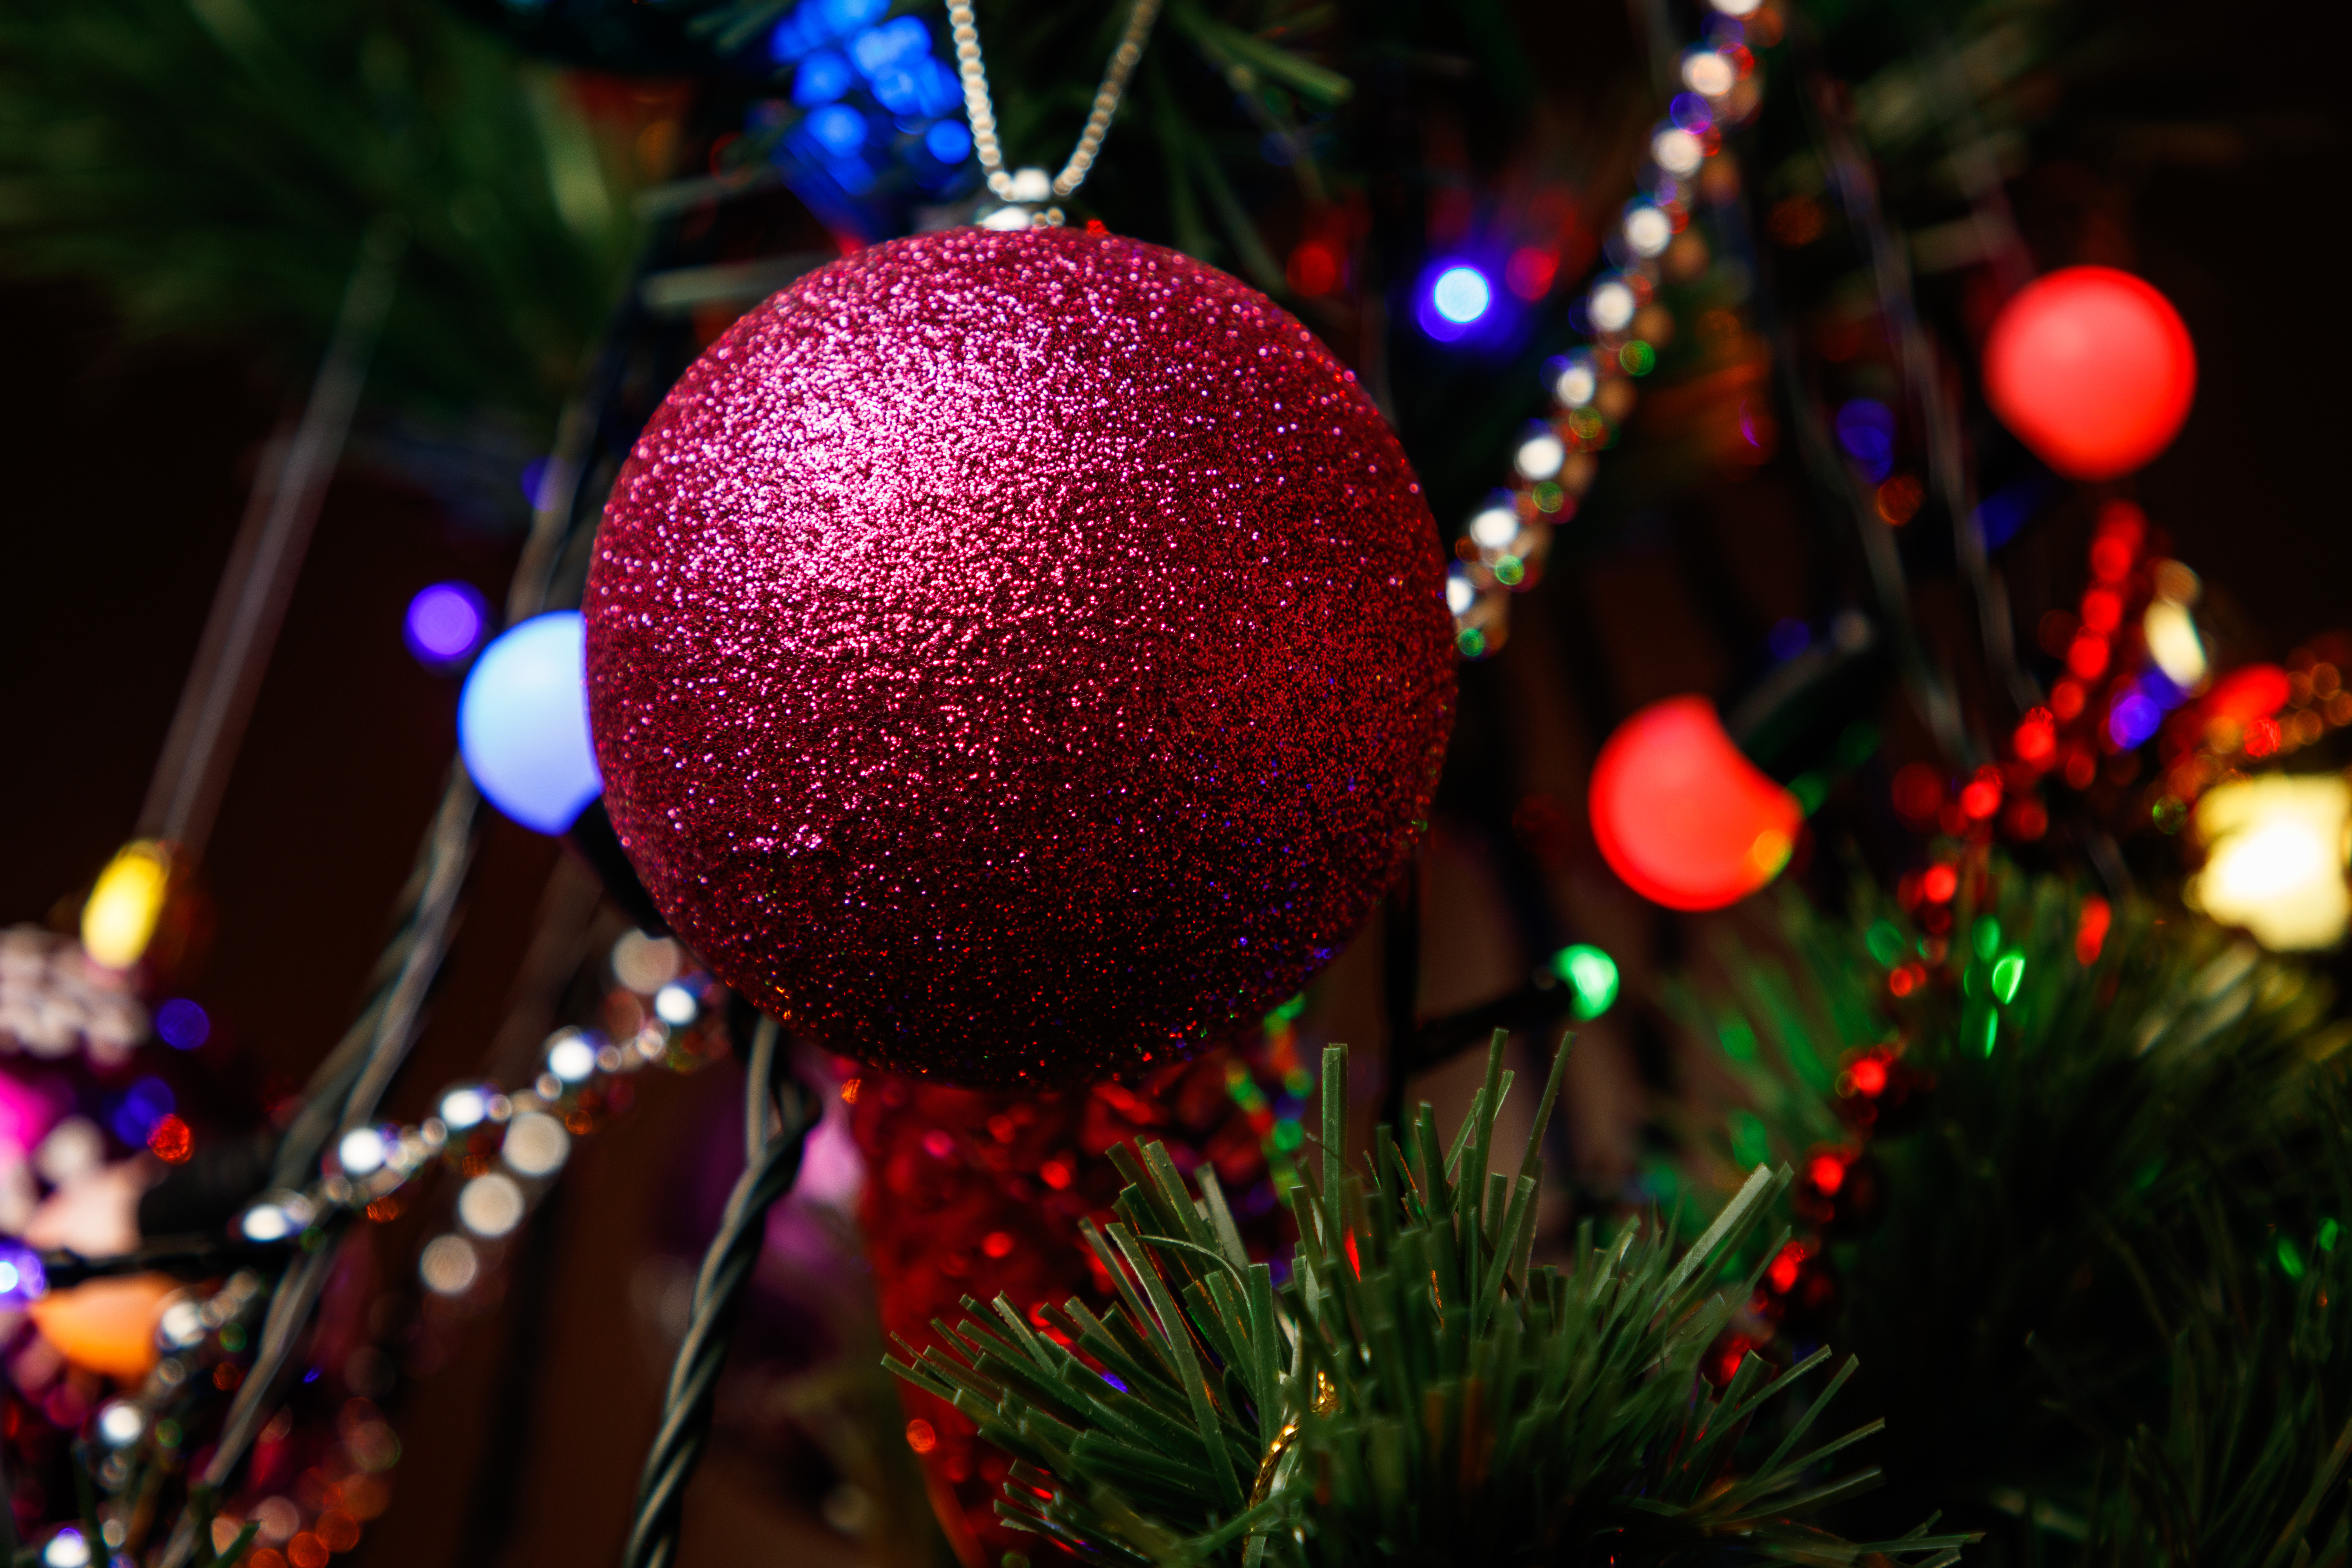
christmas, new year, christmas tree, christmas tree toy, decorations, christmas garland, winter, christmas ball, New Year's pictures, christmas pictures, holiday, balls, lights, night, shine, fun, christmas decoration, event, christmas ornament, red, Holiday ornament, light, magenta, ornament, sphere, christmas eve, christmas lights, ball, pine family, evergreen, conifer, toy, festival, fir, spruce, cypress family, pine, juniper